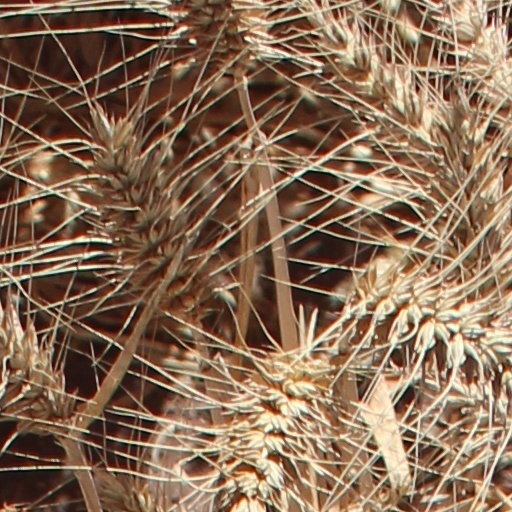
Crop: wheat